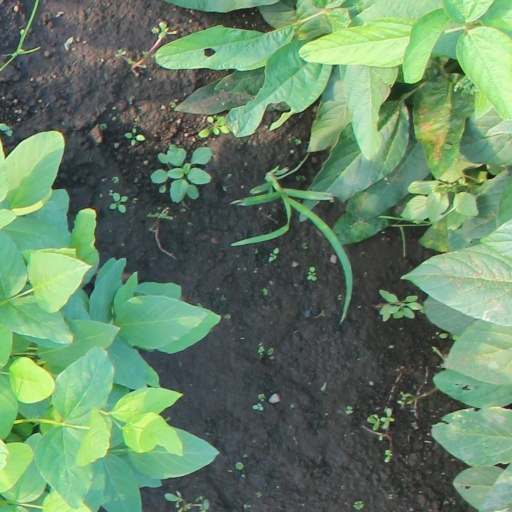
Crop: soybean